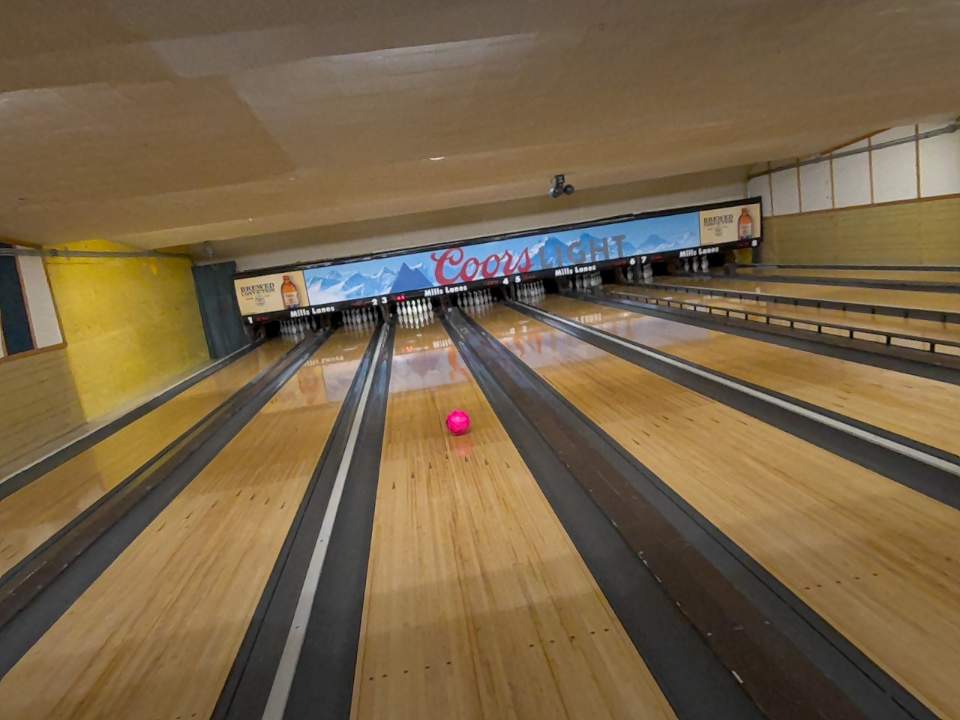
Object: bowling_ball